Rube Ursella

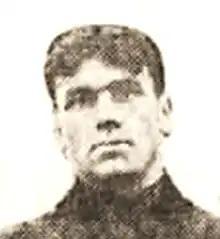

Reuben John (“Rube” or “Ruby”) Ursella (January 11, 1890 – February 1, 1980) was a professional football player-coach who played during the early years of the National Football League (NFL). During his NFL career, Rube played for the Minneapolis Marines/Red Jackets, Akron Indians, Hammond Pros, and Rock Island Independents. Outside of the NFL, Ursella played for the Hibbing All-Stars in 1922 and 1923 and Tollefson's All-Stars in 1923, and in January 1926, he also played exhibition games with Jim Thorpe and his independent team, the Tampa Cardinals.